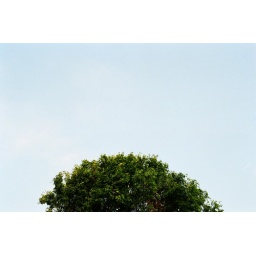
the tree in the sky